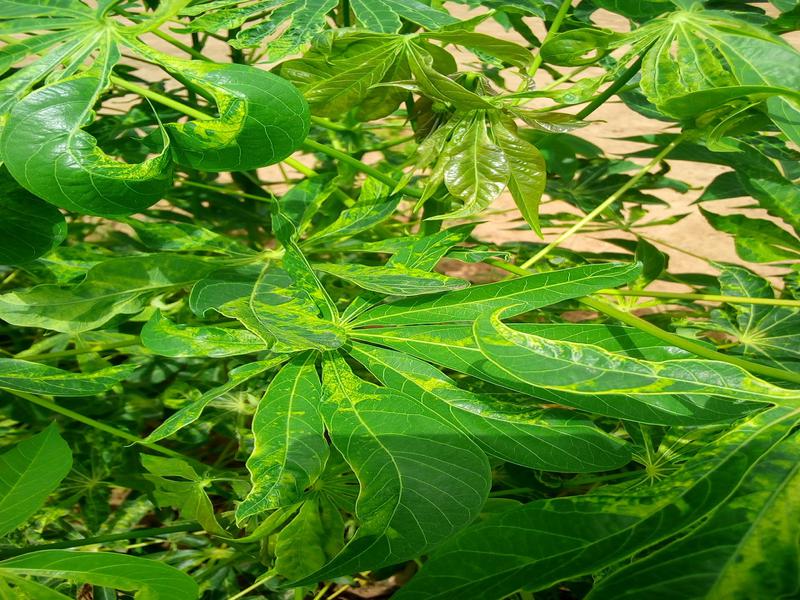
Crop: cassava
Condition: mosaic_disease